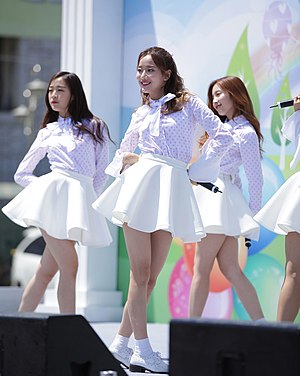
Puretty / Medlemmer
Puretty i 2017
Puretty er en sydkoreansk pigegruppe med 5 medlemmer dannet af DSP Media i 2012. De fem medlemmer er: Yoo Hyein, Cho Siyoon, Yoon Chaekyung, Jeon Somin og Jeon Jaeeun. De havde deres debut i Japan i 2012.